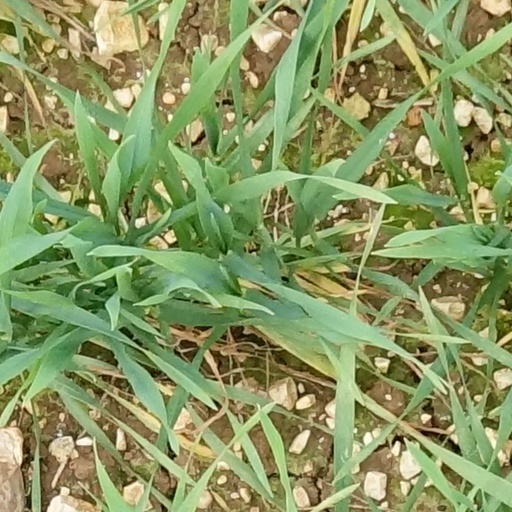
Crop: wheat